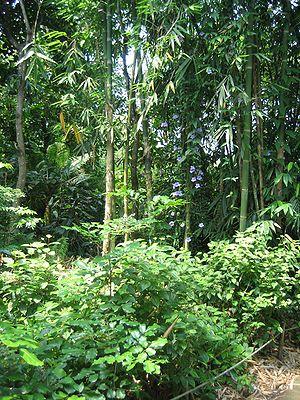
Le parc national de Masoala est un parc national créé en 1997, au nord-est de Madagascar, dans la province de Diego-Suarez sur la presqu’île granitique de Masoala. C'est la plus grande des aires protégées de l'île avec ses 235 000 ha de forêt tropicale humide. Le parc a été créé pour gérer, protéger et restaurer le patrimoine naturel malgache qui est sur l'île soumis à de fortes pressions.